João Carlos (footballer, born 1987)

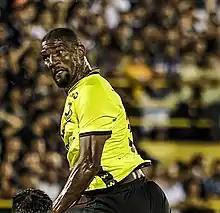
João Carlos with São Bernardo in 2023

On 12 May 2021, João Carlos was loaned to São Bernardo for the latter stages of the year's Campeonato Paulista Série A2. After achieving promotion, he terminated his contract with Volta Redonda on 21 July 2021, and returned to São Bernardo for the 2021 Copa Paulista.